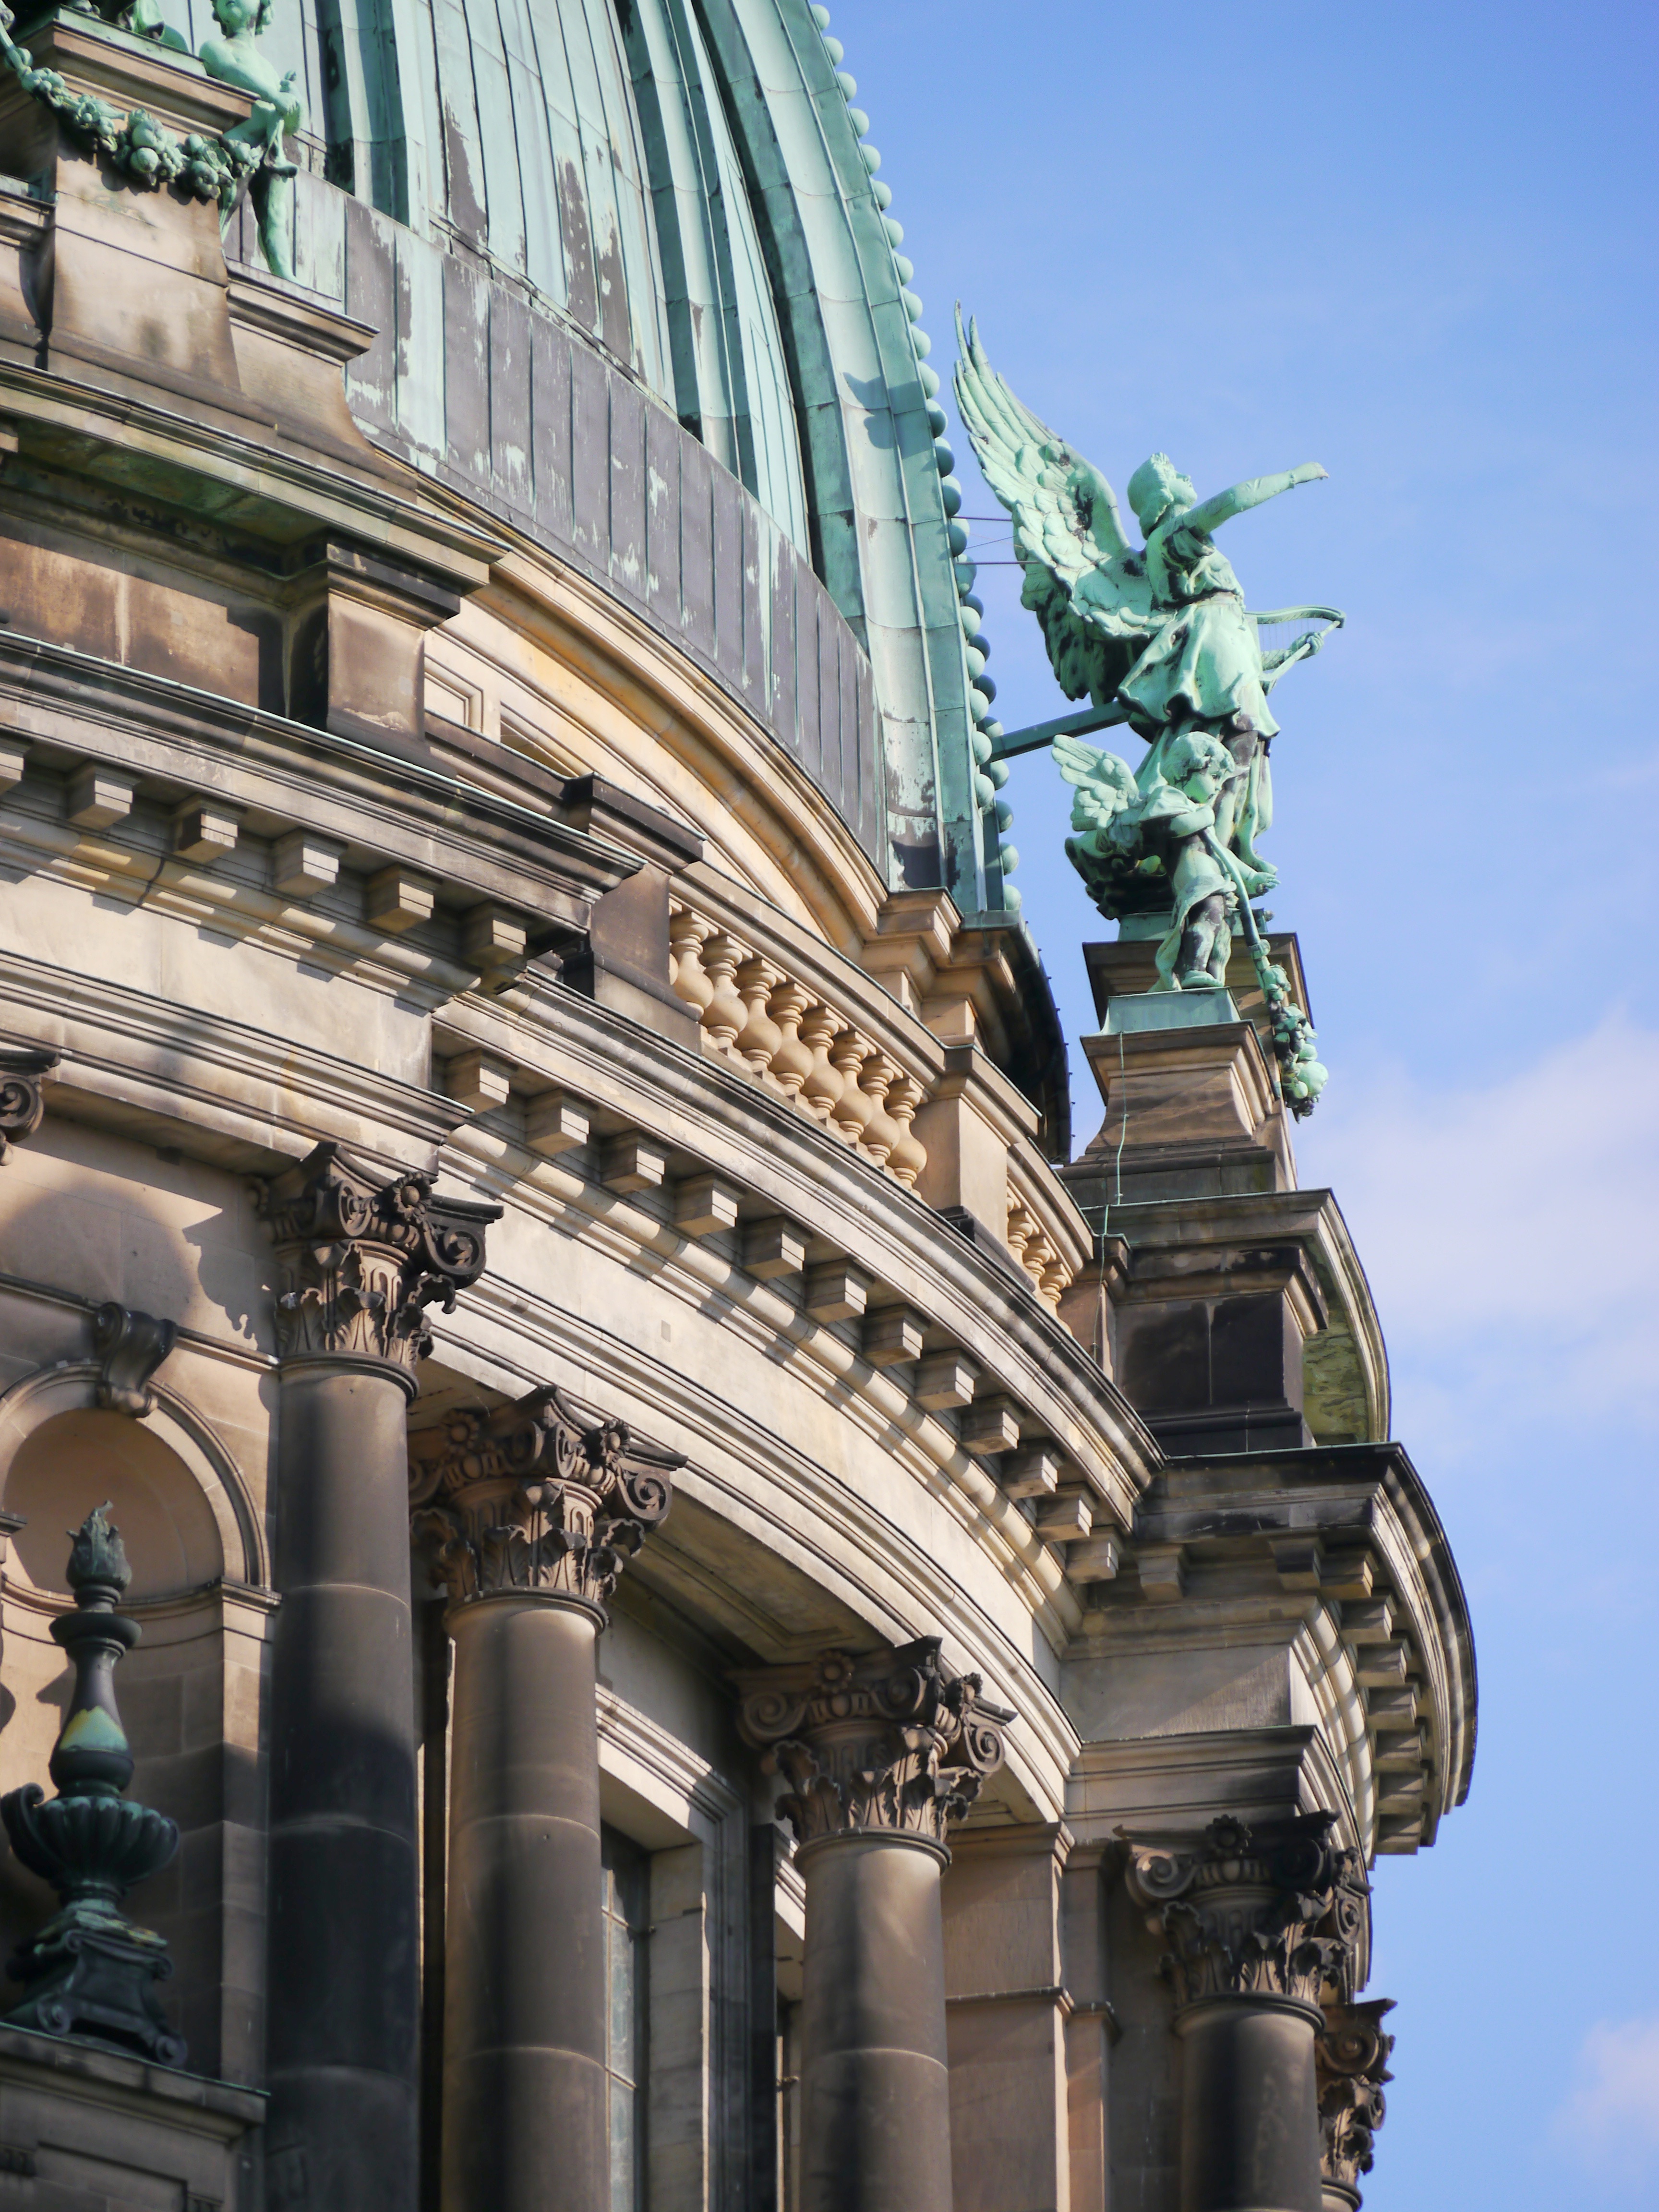
architecture, building, palace, skyscraper, monument, cityscape, statue, arch, landmark, facade, berlin, history, dom, metropolis